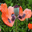
Label: poppy